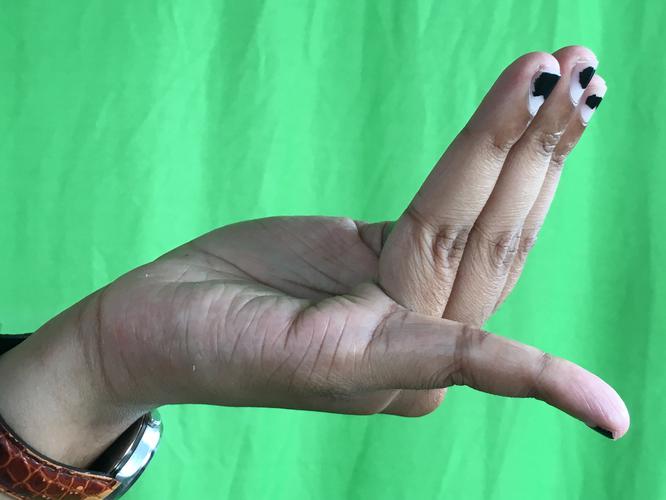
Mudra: Chaturam
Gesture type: single_hand